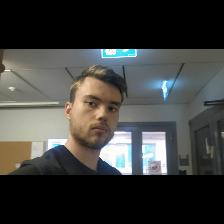
Label: Human